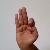
The image shows a hand gesture representing the letter 'F' in Indian Sign Language.